Hannah Pickett Mill No. 1

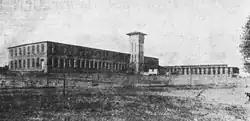
Hannah Pickett Mill in 1917

Hannah Pickett Mill No. 1 was a historic textile mill complex located at Rockingham, Richmond County, North Carolina. The complex consisted of a large two story main building with Italianate style tower built between 1906 and 1908, and two large attached weave rooms, two adjacent cotton warehouses, and a small brick veneered office building dating from the early 1920s. The Hannah Pickett Mill administrative offices were housed in the Manufacturers Building. It has been demolished.